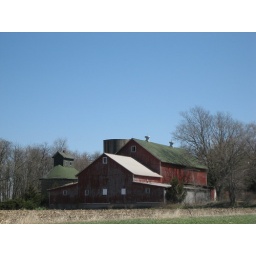
A farm house in green and red